White Rose

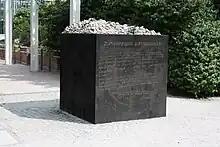
A black granite memorial to the White Rose Movement in the Hofgarten in Munich

The Scholls and Probst were scheduled to stand trial before the "Volksgerichtshof"—the Nazi "People's Court" infamous for its unfair political trials, which more often than not ended with a death sentence—on 22 February 1943. They were found guilty of treason. Roland Freisler, head judge of the court, sentenced them to death. The three were executed the same day by guillotine at Stadelheim Prison. Sophie went under the guillotine first, followed by Hans and then Christoph. While Sophie and Christoph were silent as they died, Hans yelled "es lebe die Freiheit!" (long live freedom) as the blade fell.